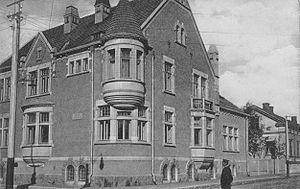
La maison Weckman est un bâtiment construit dans le quartier de Vanhatulli à Oulu en Finlande.